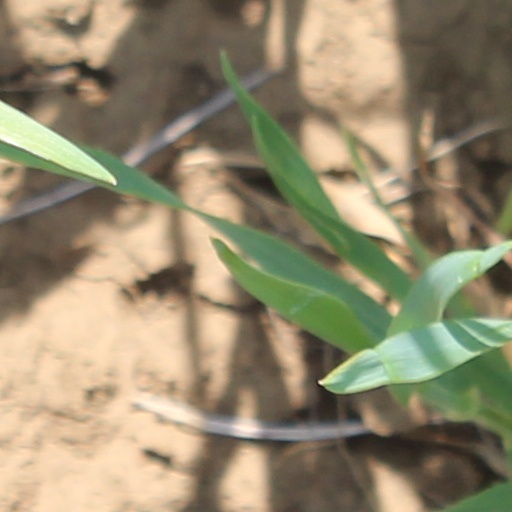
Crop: wheat